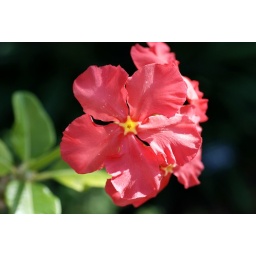
bright red flower with yellow star in center 1 full